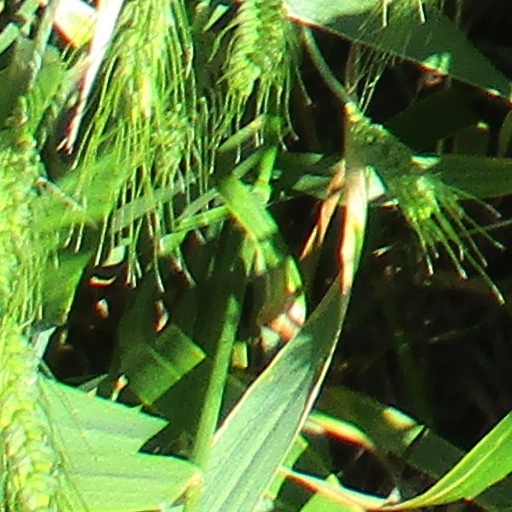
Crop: wheat